Comino

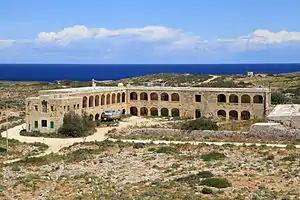
The building purposely built as barracks, later used for quarantine and hospital

In later years, the Knights of Malta used this island as hunting and recreational grounds. The Knights were fiercely protective of the local game, which consisted of wild boar and hares (Maltese: "fenek tal-grixti"): upon conviction, poachers were liable to a penalty of three years as a galley slave. In the 16th and 17th centuries, Comino served as a place of imprisonment or exile for errant knights. Knights who were convicted of minor crimes were occasionally sentenced to the lonely and dangerous task of manning St. Mary's Tower.